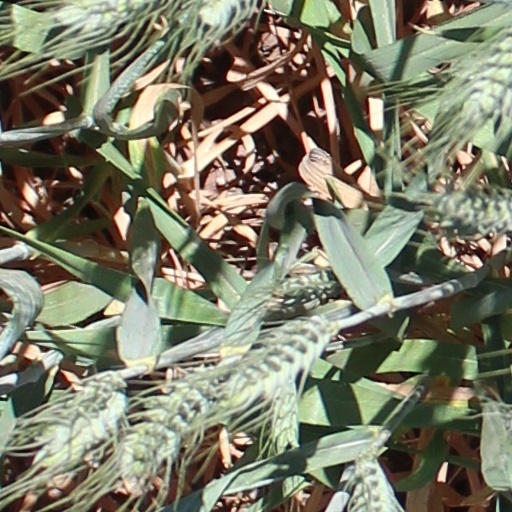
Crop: wheat